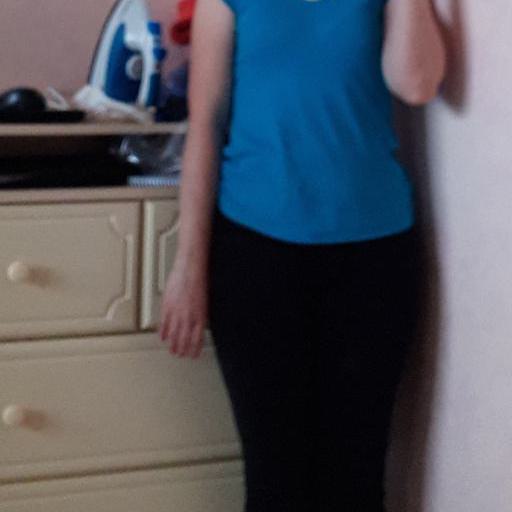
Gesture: no_gesture